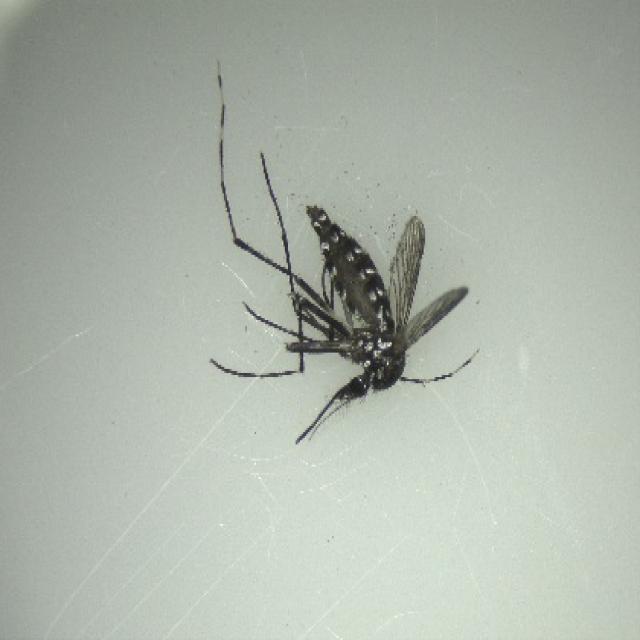
Species: aedes_albopictus